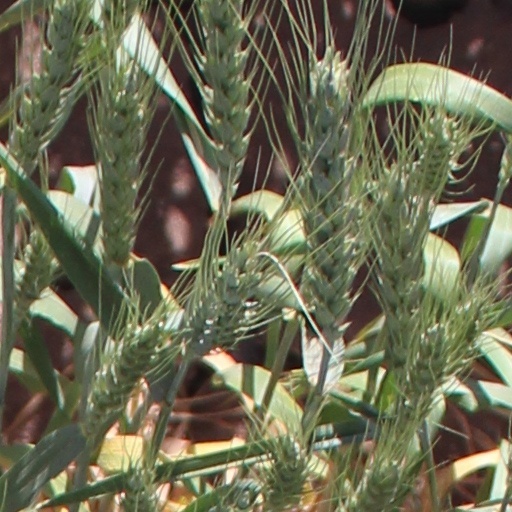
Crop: wheat